Vladimir Masorin

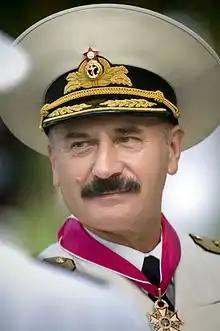
Masorin receiving the U.S. Legion of Merit in 2007

Vladimir Vasilyevich Masorin (born 24 August 1947) is a retired Russian admiral of the fleet who was the Commander-in-Chief of the Russian Navy from 2005 to 2007. He was previously the Chief of the Main Staff and First Deputy Commander-in-Chief in 2005, and commanded the Black Sea Fleet from 2002 to 2005 and the Caspian Sea Flotilla from 1996 to 2002. He was commissioned from the Nakhimov Black Sea Higher Naval School in Crimea in 1970, and commanded two destroyers, a destroyer brigade, and a squadron before reaching higher command. Masorin also graduated from the Grechko Naval Academy and the Russian General Staff Academy. As the head of the Russian navy he oversaw increased cooperation with NATO countries, for which he was made a Commander of the Legion of Merit by the United States.